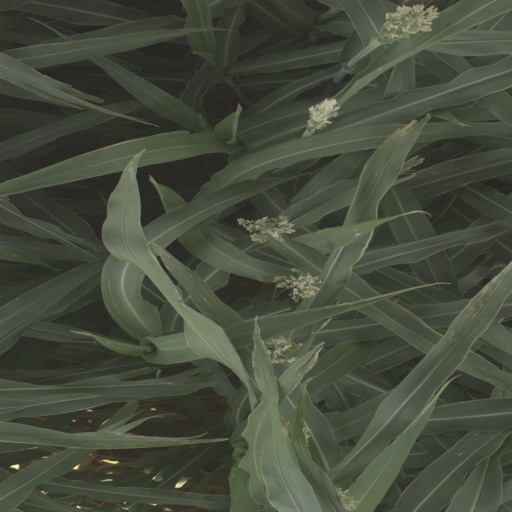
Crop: sorghum